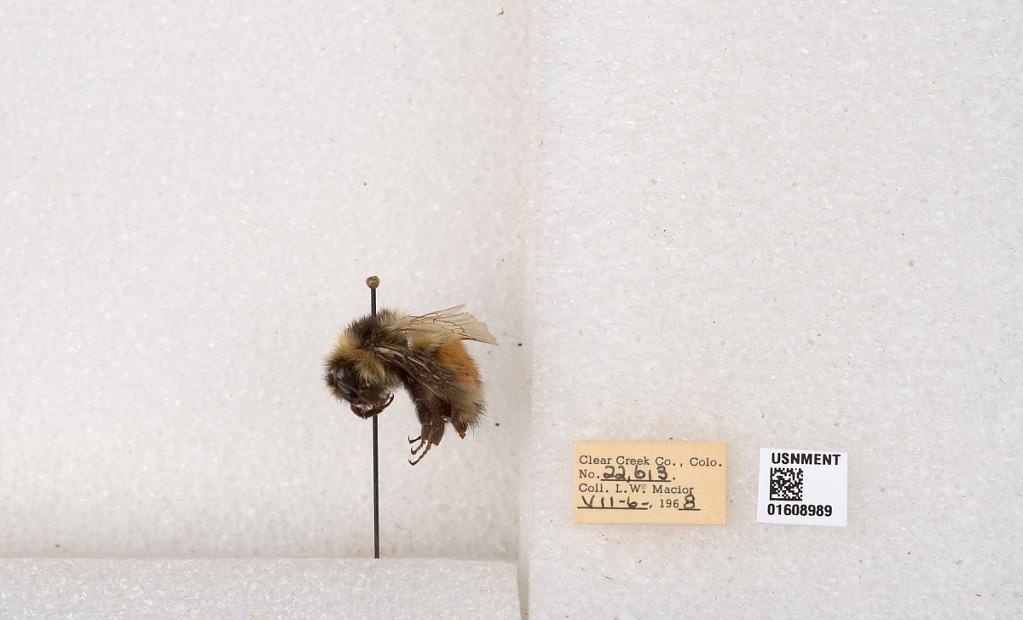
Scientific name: Bombus (Pyrobombus) sylvicola Kirby
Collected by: L. Macior
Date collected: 1968-7-6
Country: United States
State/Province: Colorado
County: Clear Creek
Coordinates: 39.6891, -105.644